Heinz-Harald Frentzen

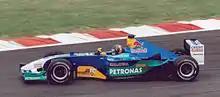
Frentzen driving for Sauber at the 2003 French Grand Prix

On 30 December 2001, Frentzen was signed by Arrows for the 2002 season. He scored points on two occasions and outpaced both the Jaguars who ran the same engine. The team went bankrupt in August and Frentzen was released from his contract. Back with Sauber for 2003, after a one-off drive replacing Felipe Massa at the 2002 United States Grand Prix, Frentzen was evenly matched with his highly rated teammate Nick Heidfeld and scored a final podium finish in the penultimate race of the year in the United States.